Charles Erskine Scott Wood

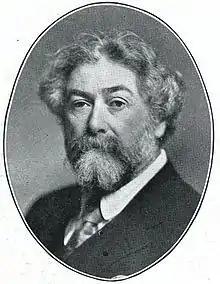
Wood 1910

Charles Erskine Scott Wood (February 20, 1852January 22, 1944), also known as C. E. S. Wood, was an American author, civil liberties advocate, artist, soldier, attorney, and Georgist. He is best known as the author of the 1927 satirical bestseller, "Heavenly Discourse".